Franz von John

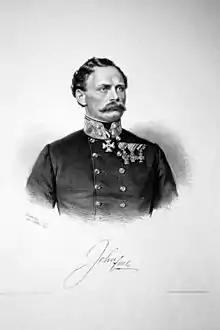

Franz Freiherr von John (20 November 1815 – 25 May 1876) was an Austrian "Feldzeugmeister", Chief of the General Staff, and Minister of War.